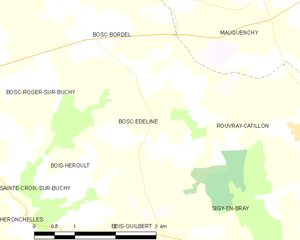
Carte des communes françaises Bosc-Édeline
Bosc-Édeline est une commune française située dans le département de la Seine-Maritime en région Normandie.